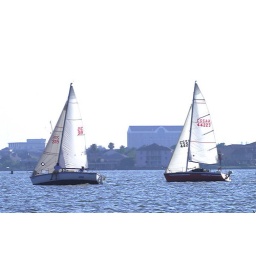
Clear Lake, Texas Wednesday sail boat races in 2006